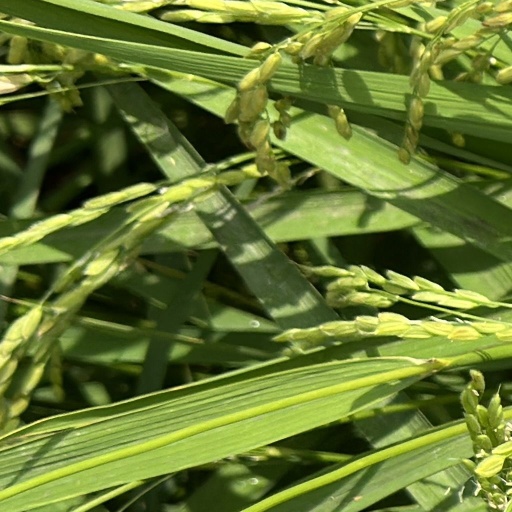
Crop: rice